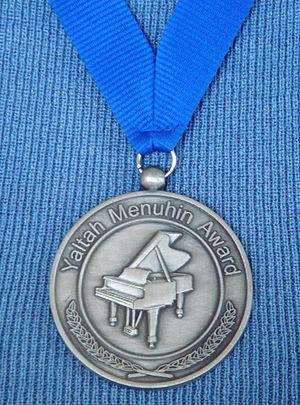
Yaltah Menuhin est une pianiste, écrivain britannique, née américaine.